Emina (poem)

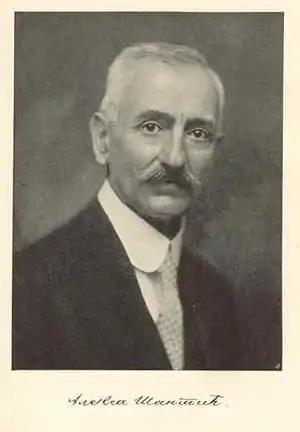
Aleksa Šantić, author of "Emina"

"Emina" is a poem by Bosnian Serb poet Aleksa Šantić that became a popular "sevdalinka" song, covered by many prominent singers from Bosnia and Herzegovina and other parts of former Yugoslavia. It was first published in 1902 in the Serbian literary journal "Kolo". The subject of the poem is Šantić's neighbor, a Bosnian Muslim girl named Emina Sefić. It is one of the most well-known "sevdalinka" songs of all time.